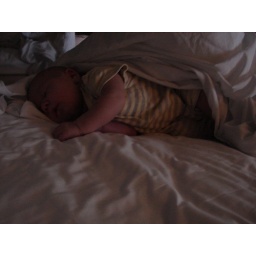
sleepy boy in the hotel bed